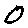
Label: 0